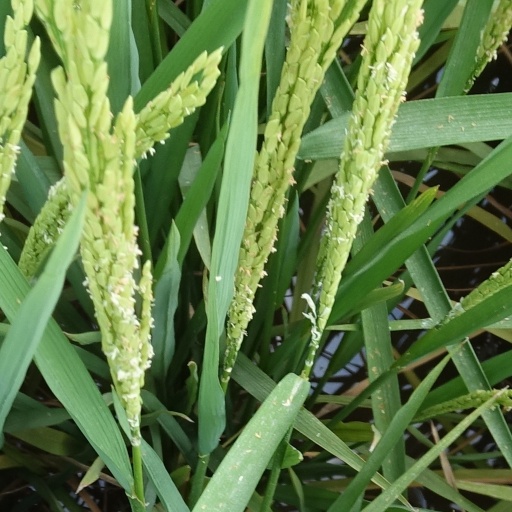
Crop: rice